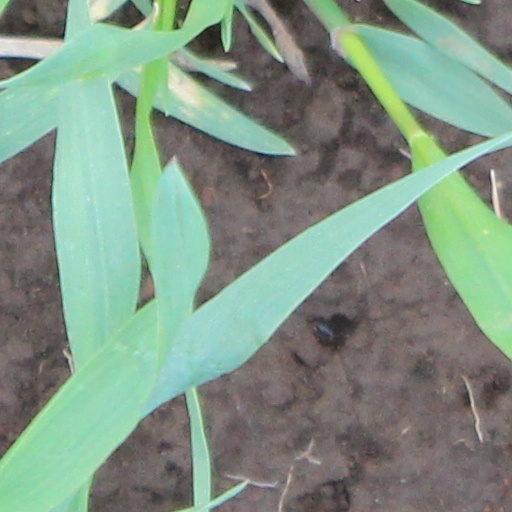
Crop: wheat